Elangakurichy

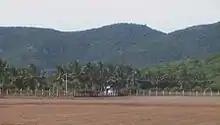
Elangakurichy periyamalai

Elangakurichy is believed to have been named sing a pure Tamil word (Elangakurichy = ilanga + Kurinji) which means 'grace or beauty of a mountainous area'. The first word ilanga means 'characterized by beauty of movement, style, form, or execution', suggesting taste, ease, and wealth. The second word Kurinji means 'Mountainous region'.